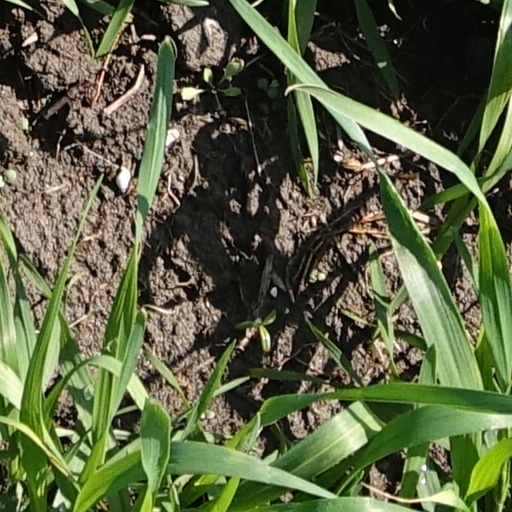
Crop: wheat